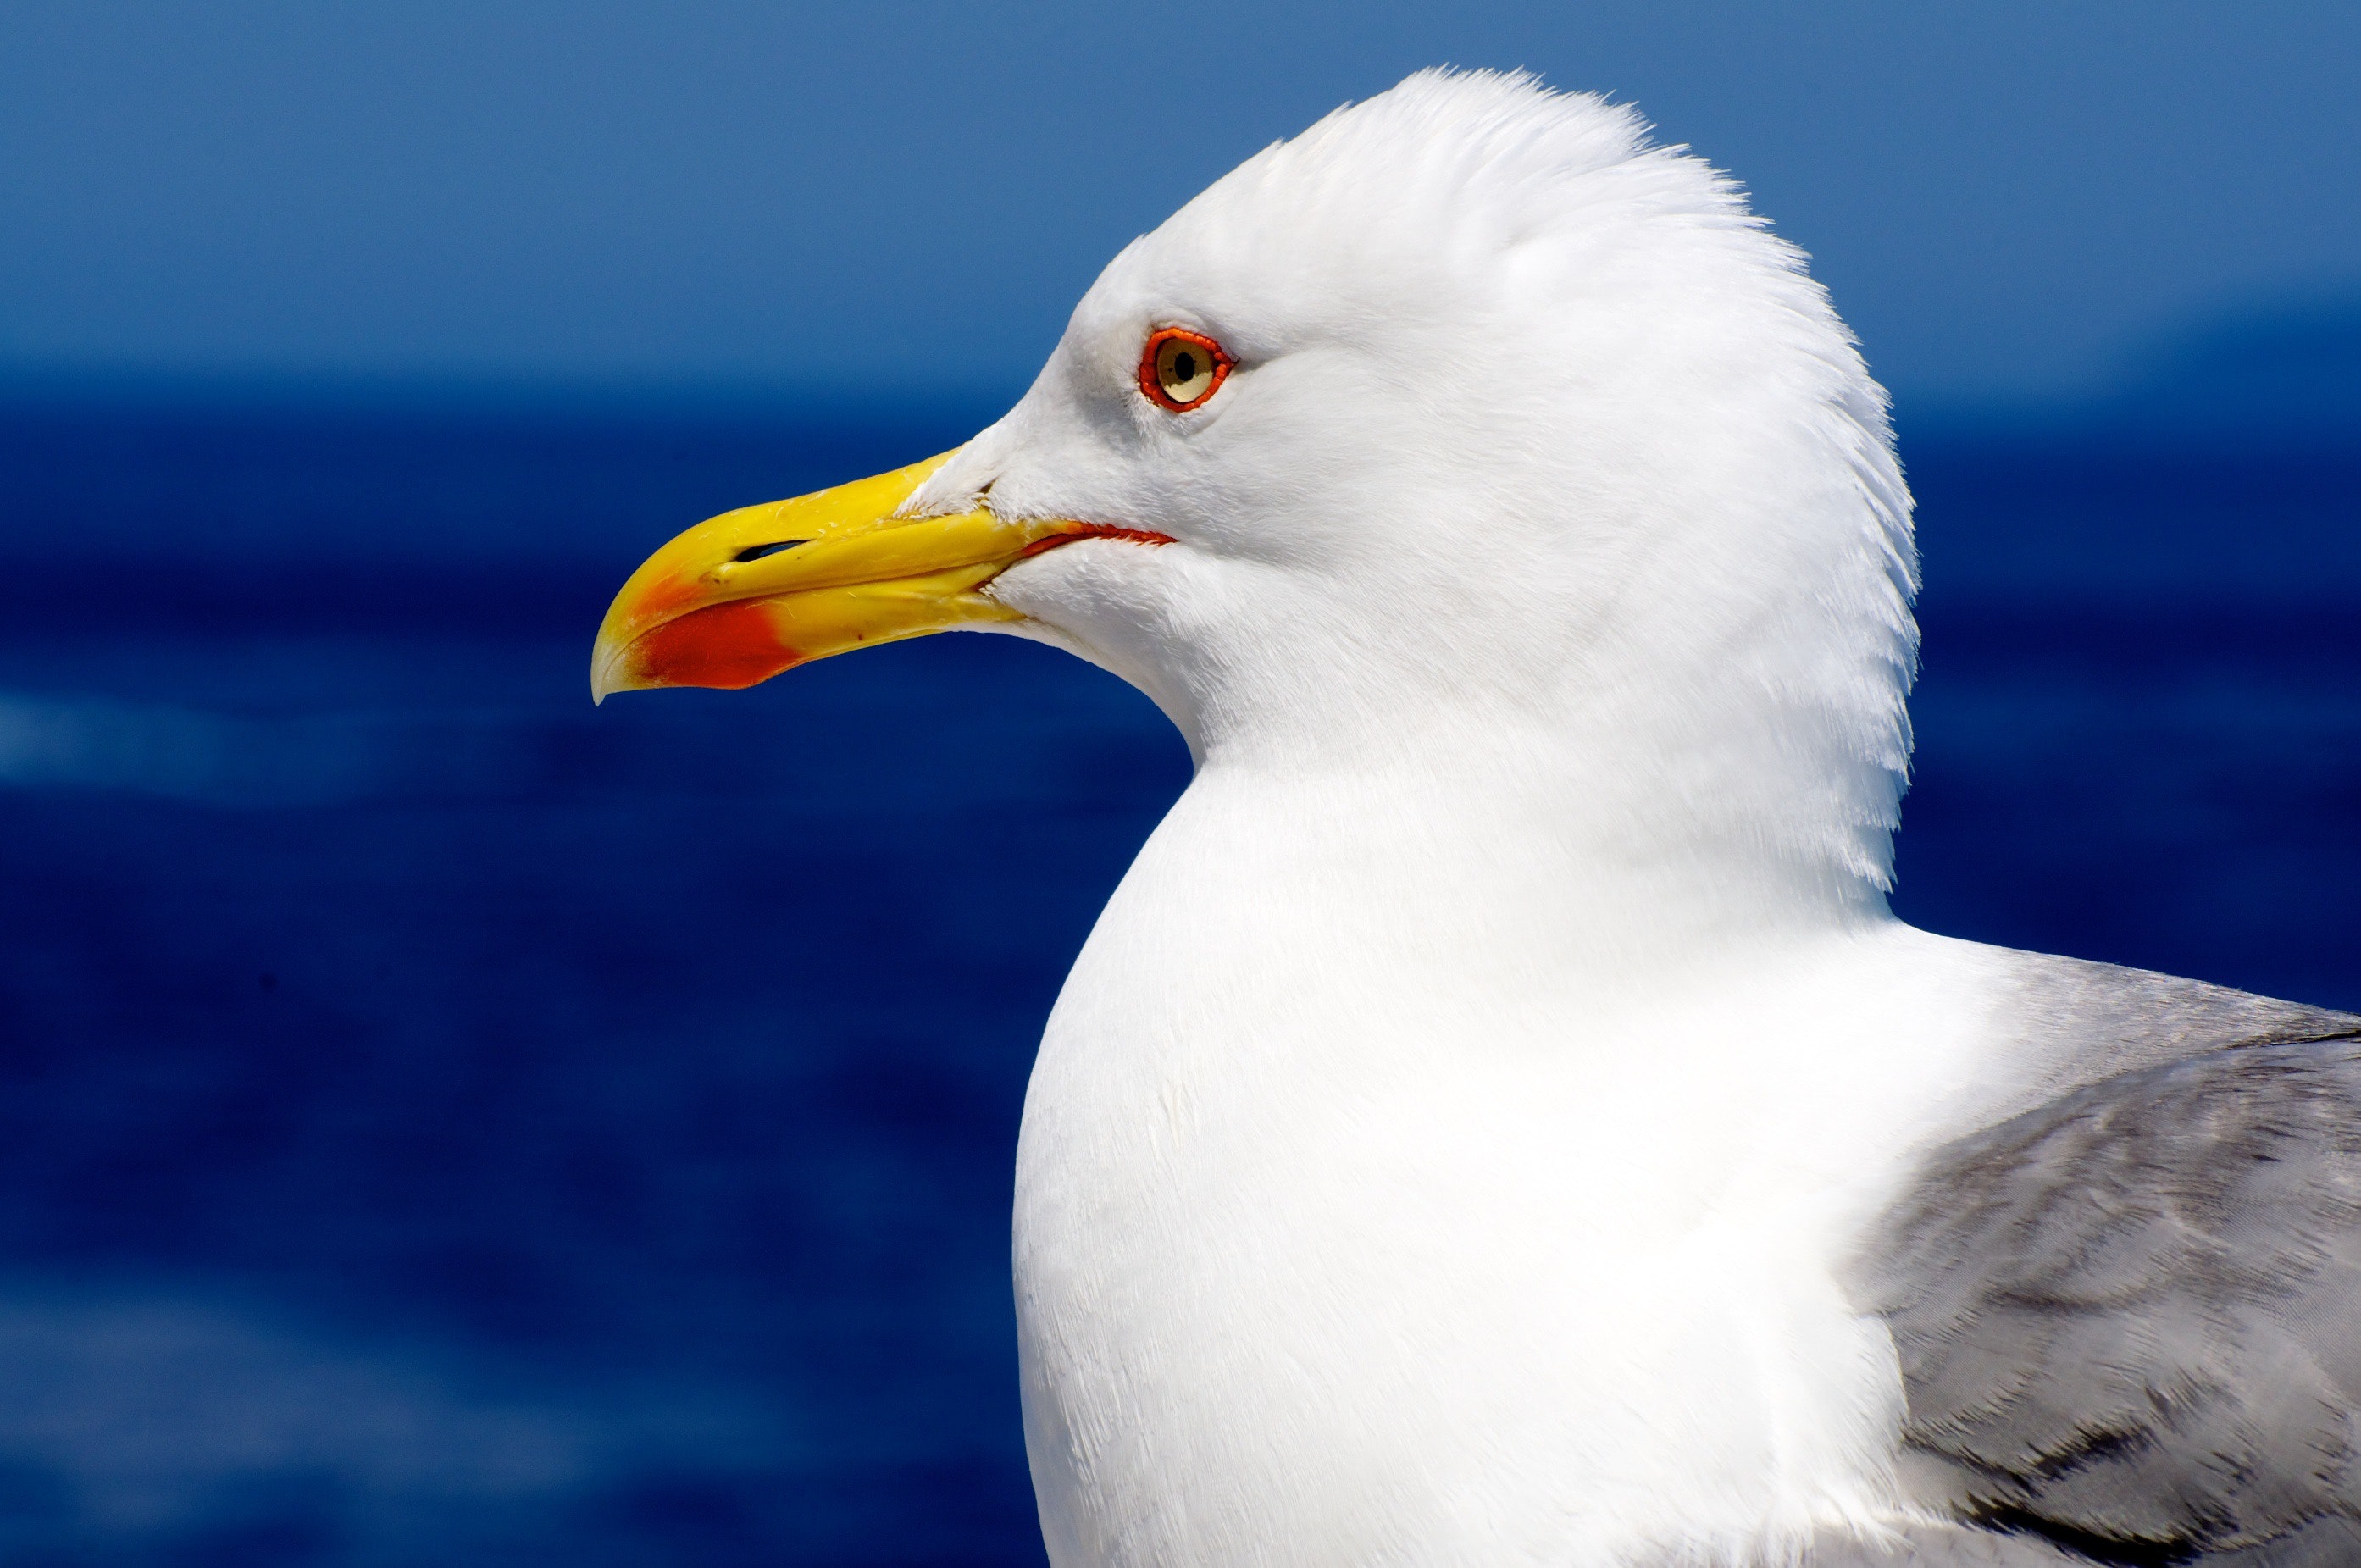
bird, vertebrate, beak, european herring gull, gull, western gull, seabird, great black backed gull, charadriiformes, sky, feather, sea, water bird, wildlife, albatross, ring billed gull, wave